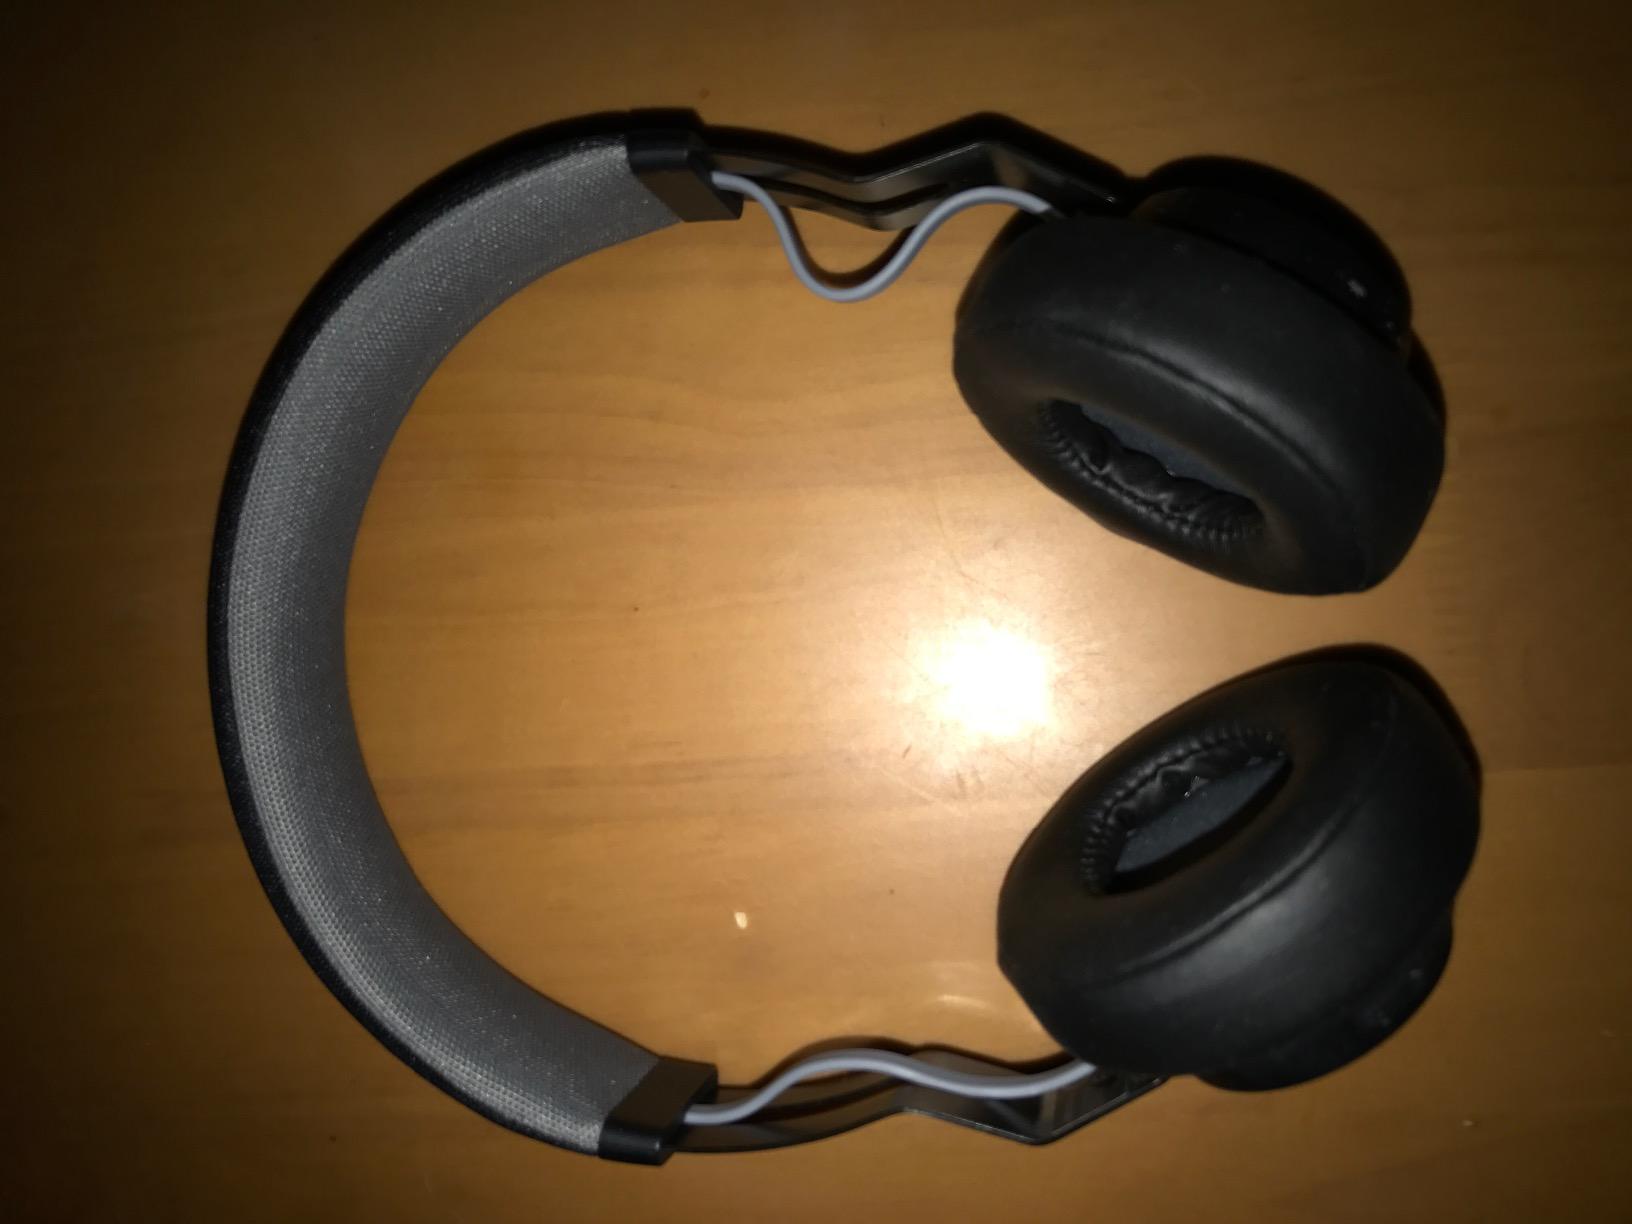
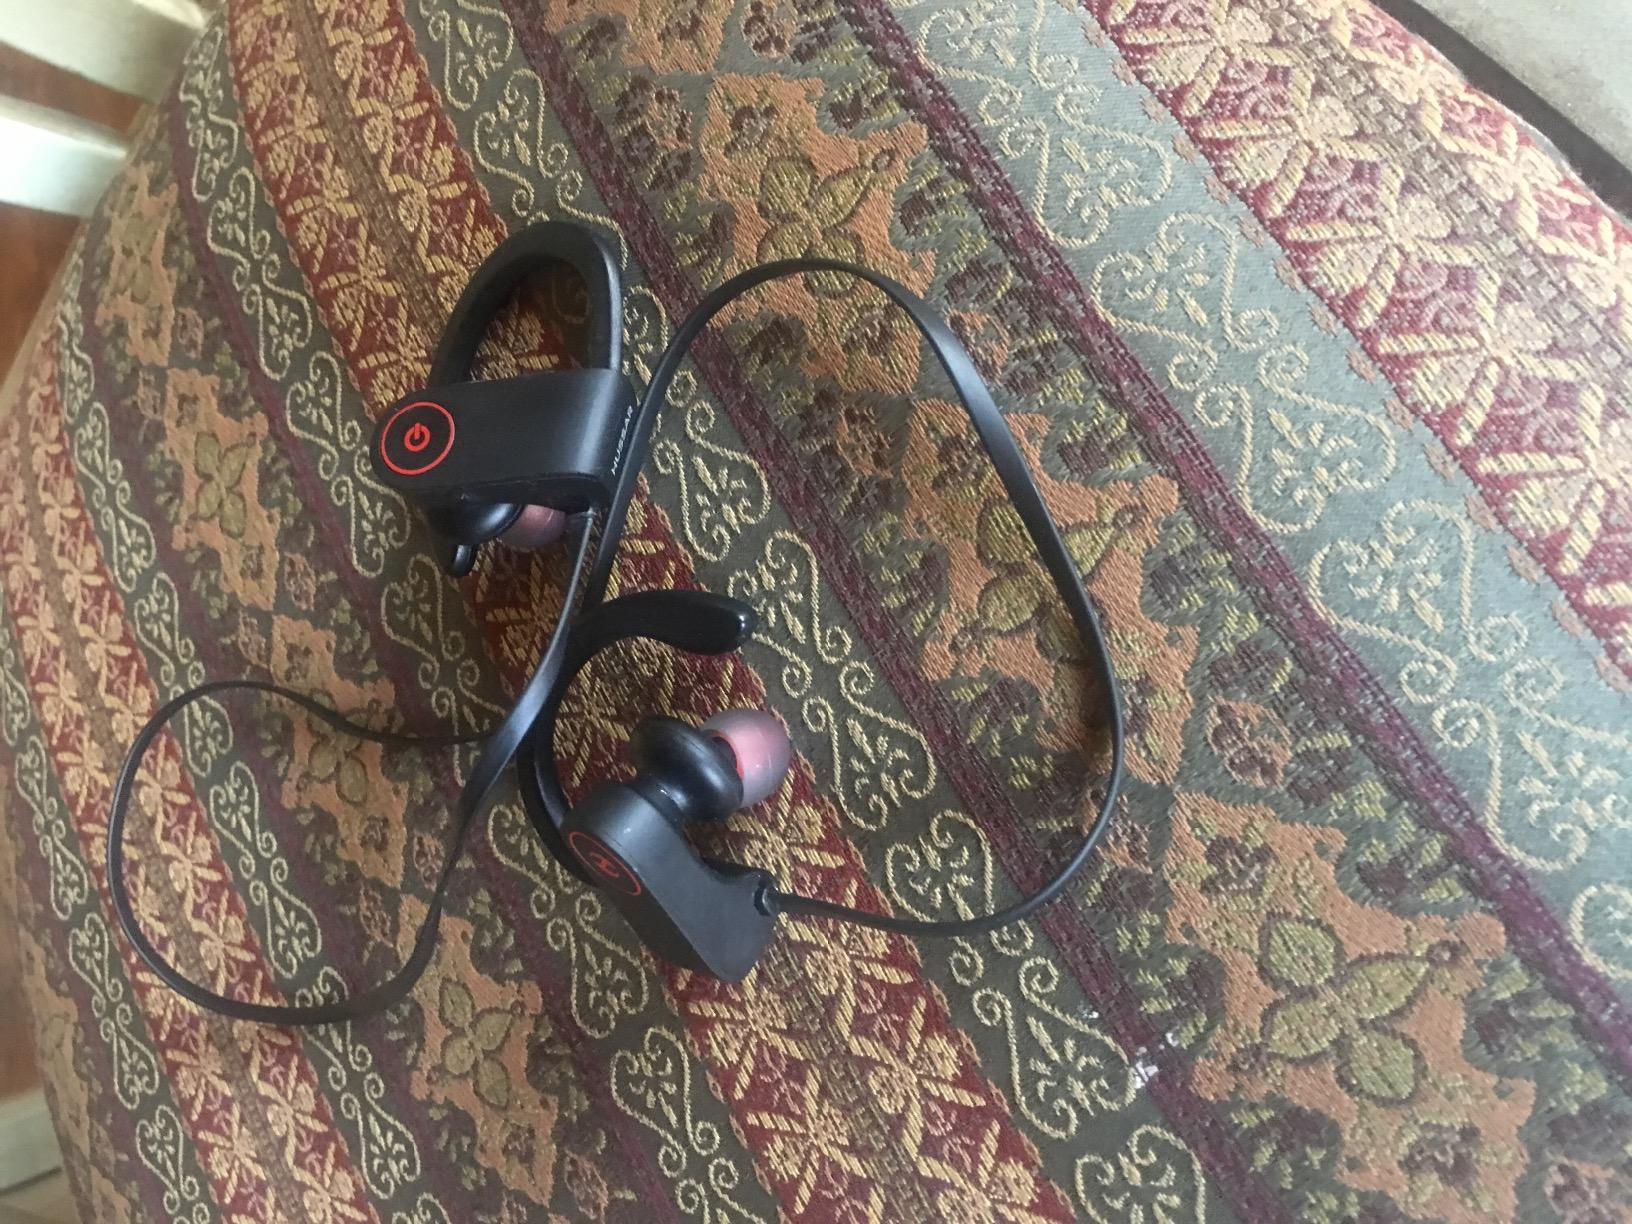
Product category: headphones
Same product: no